Sky position (RA, Dec in degrees): 186.849, 8.873
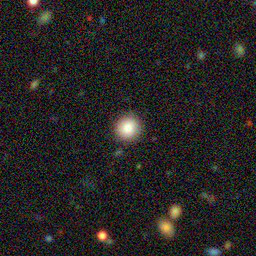
Galaxy morphology: Round Smooth Galaxies